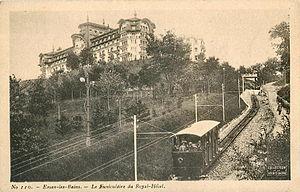
Carte postale ancienne éditée par ""Collection de la Source Cachat"", n°110
Le funiculaire d'Évian-les-Bains, également surnommé le « petit métro évianais », relie le centre ville d'Évian-les-Bains à la commune de Neuvecelle. Mis en service en 1913, il est le seul funiculaire en France à avoir six stations.